American Idol season 19

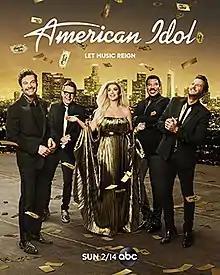
Promotional poster

The nineteenth season of "American Idol" premiered on February 14, 2021, on the ABC television network. Ryan Seacrest returned as host, while Luke Bryan, Katy Perry, and Lionel Richie returned as judges, and Bobby Bones came back as the in-house mentor.